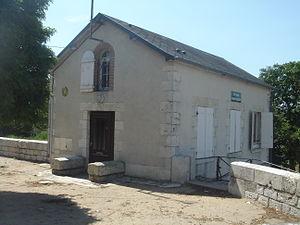
Gîte d'étape, Maison du Cordon, Jargeau, Loiret, France
Jargeau est une commune française de la région naturelle du Val de Loire. Elle est située dans l'arrondissement d'Orléans, le département du Loiret en région Centre-Val de Loire, dans le canton de Châteauneuf-sur-Loire, sur la rive gauche de la Loire, en face de la commune de Saint-Denis-de-l'Hôtel.